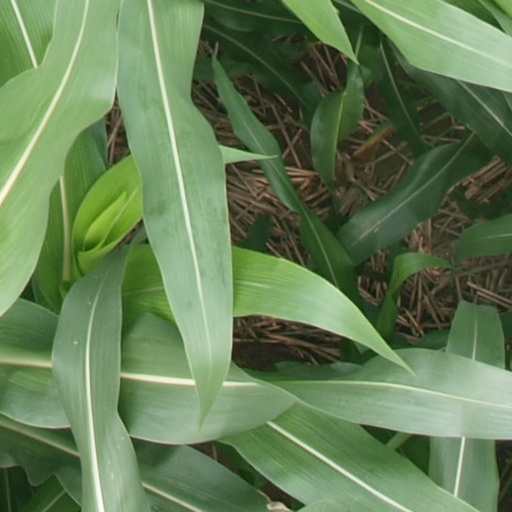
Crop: maize; corn